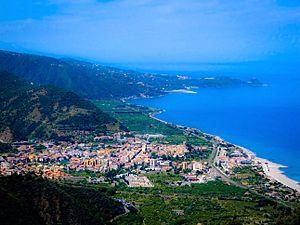
Brolo est une commune de la province de Messine dans la région Sicile en Italie.